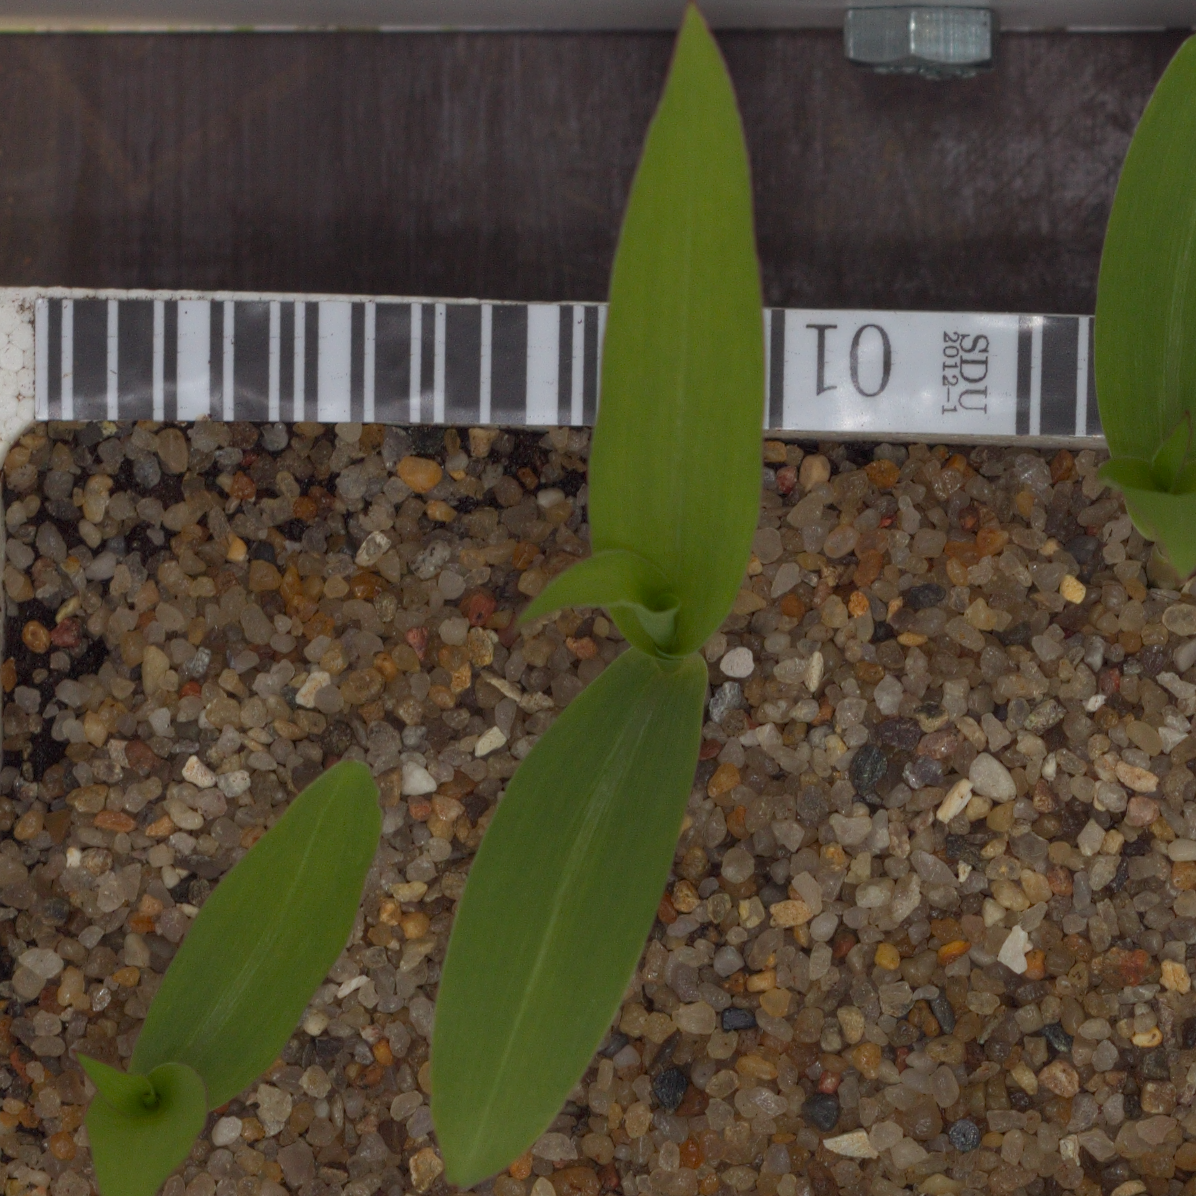
Label: maize